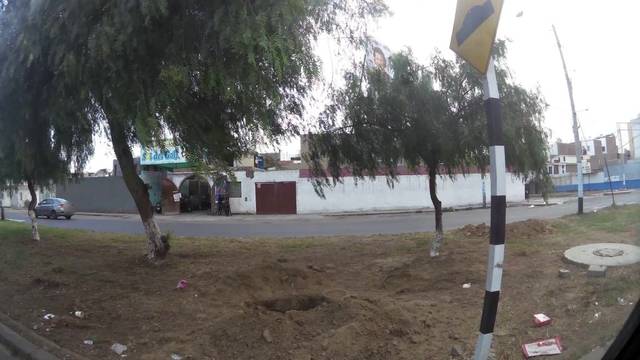
Region: Peru
Coordinates: -8.095, -79.032